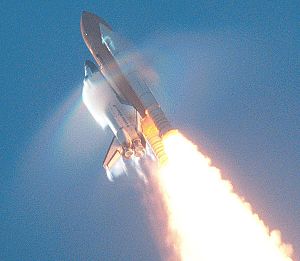
STS-106 / Missionen
STS-106 var rumfærgens Atlantis 22. rumfærge-mission. Den blev opsendt 8. september 2000 og vendte tilbage den 19. september 2000. Missionen var den fjerde mission i opbygningen af Den Internationale Rumstation der endnu ikke var beboet.